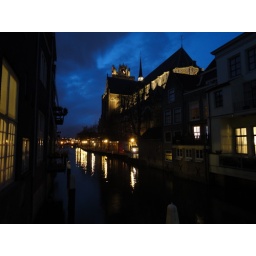
De verlichting van de Dordtse Grote Kerk spiegelt in het water van de Voorstraatshaven.